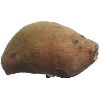
Label: potato_sweet